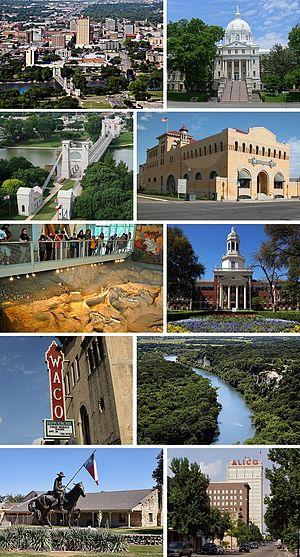
La ville de Waco est le siège du comté de McLennan, dans l’État du Texas, aux États-Unis. En 2010, sa population comptait 124 805 habitants pour une superficie de 247,4 km². La population de l'agglomération, dont Waco est la principale ville, était estimée à 268 696 habitants en 2017. Waco est surnommée « le cœur du Texas ».